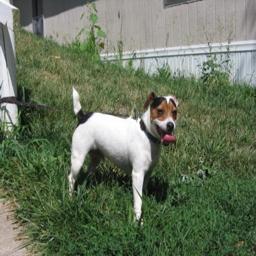
Animal: dogs